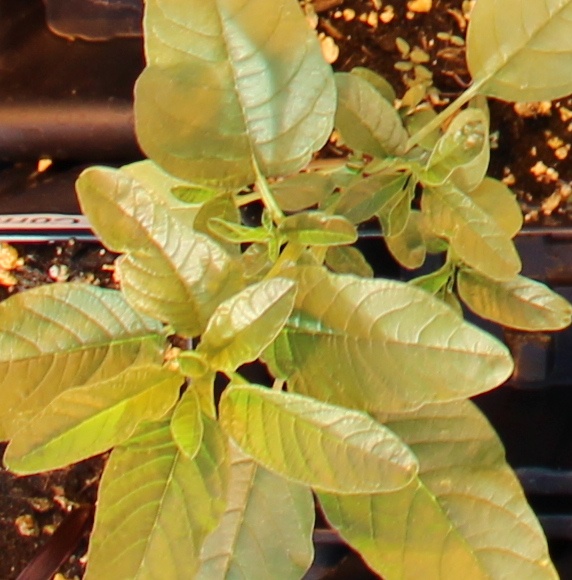
Label: Waterhemp